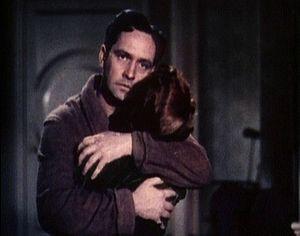
William A. Wellman ou William Wellman est un réalisateur de cinéma américain. Il est surtout connu pour ses films L'Étrange Incident, Les Ailes et Une étoile est née.